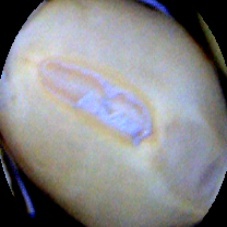
Label: Intact